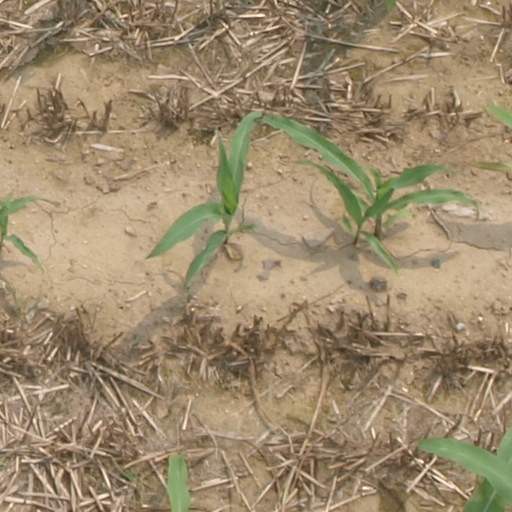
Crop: maize; corn